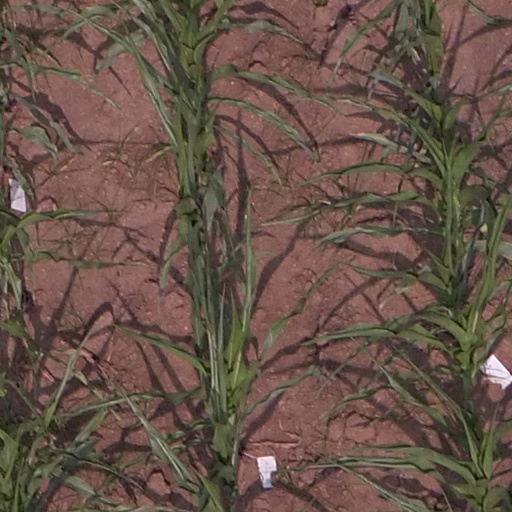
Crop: maize; corn